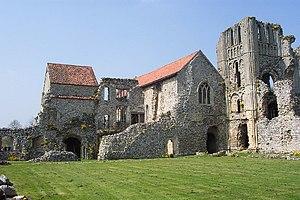
Cette liste des musées du Norfolk, Angleterre contient des musées qui sont définis dans ce contexte comme des institutions qui recueillent et soignent des objets d'intérêt culturel, artistique, scientifique ou historique. leurs collections ou expositions connexes disponibles pour la consultation publique. Sont également inclus les galeries d'art à but non lucratif et les galeries d'art universitaires. Les musées virtuels ne sont pas inclus.